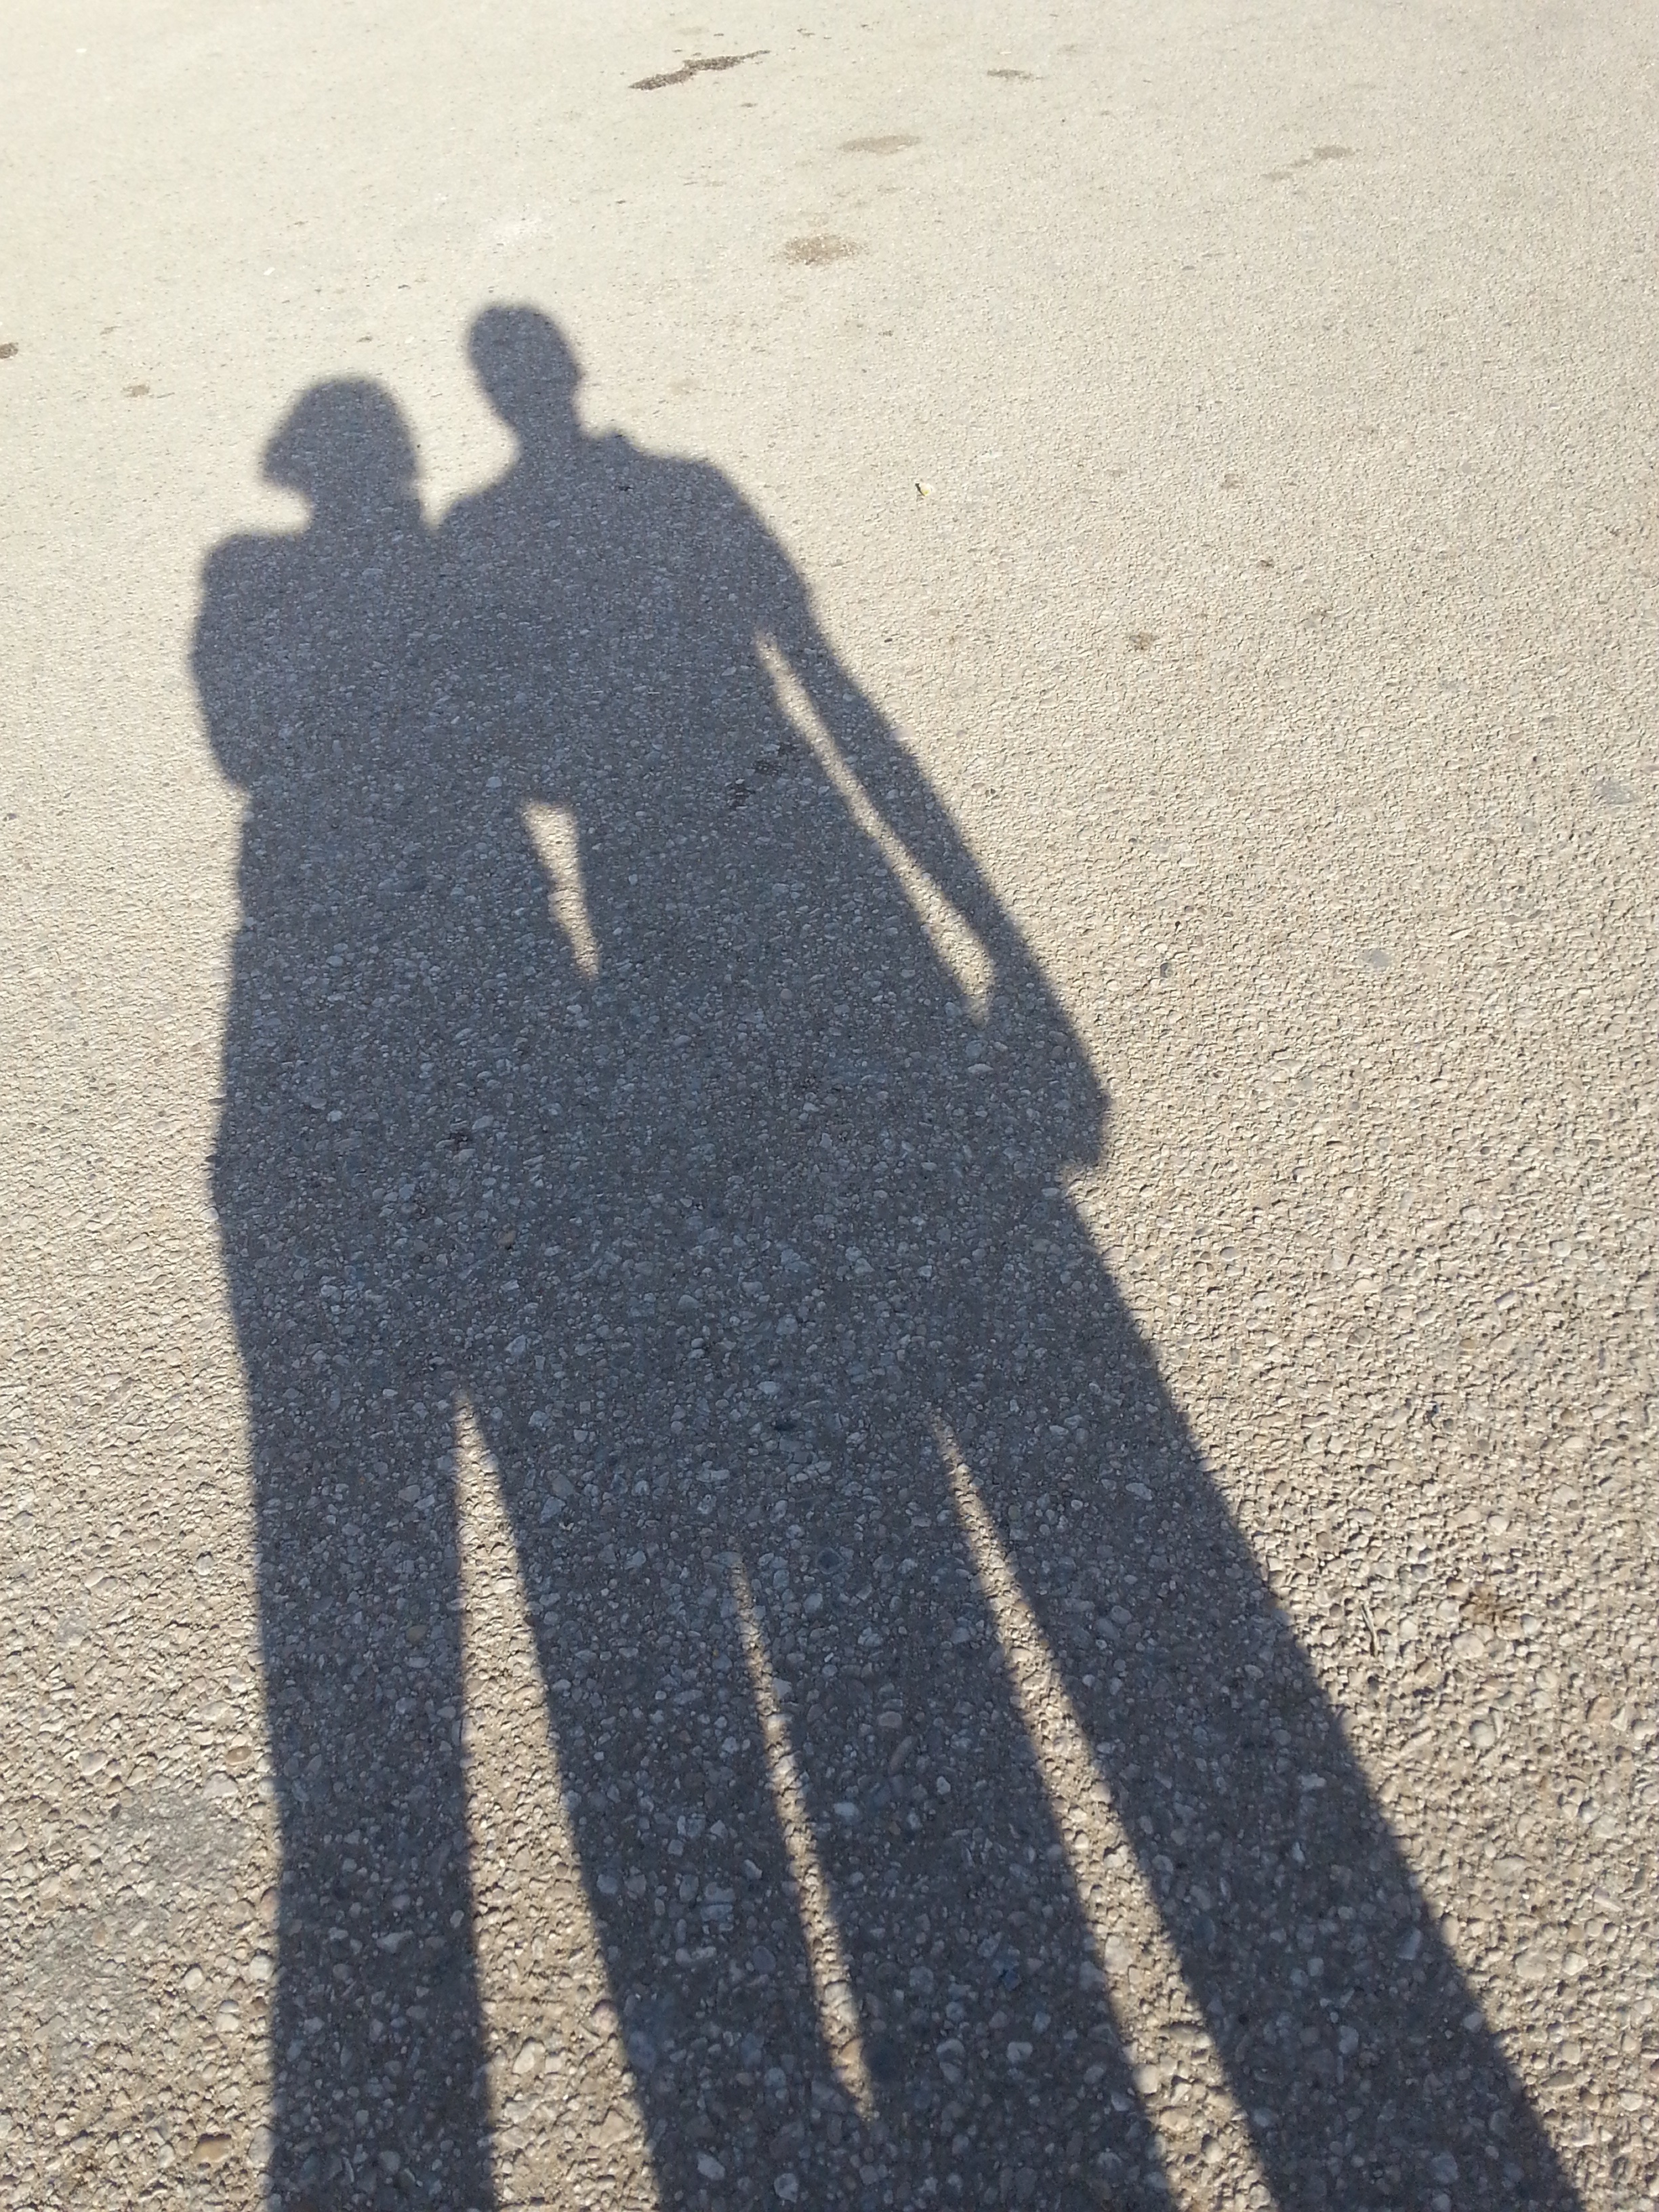
sand, silhouette, people, road, asphalt, love, line, shadow, black, together, lane, shadows, friends, shape, flooring, road surface